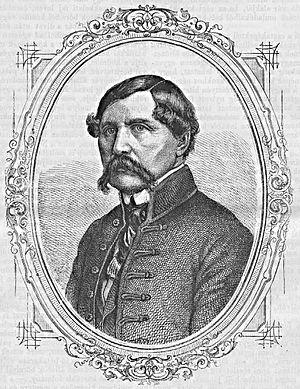
Miklós Jósika, baron de Branyicska, né le 28 avril 1794 à Torda et mort le 27 février 1865 à Dresde, est un journaliste et un écrivain hongrois.